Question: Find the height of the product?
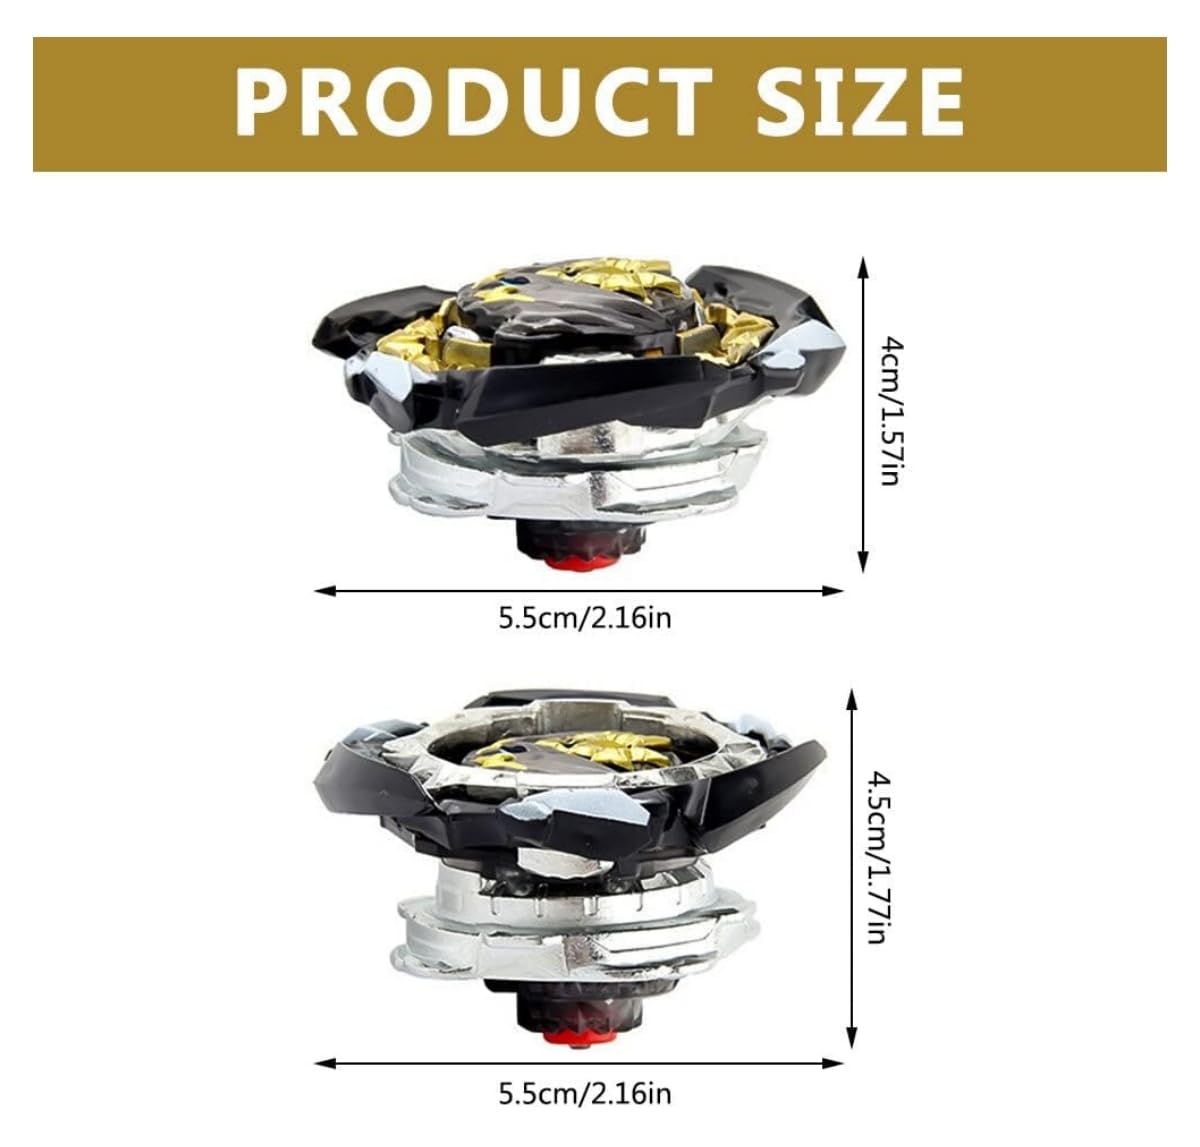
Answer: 4.5 centimetre